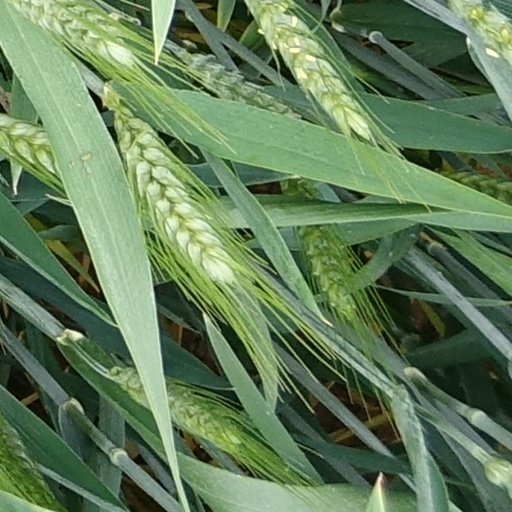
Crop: wheat